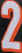
Number: 2